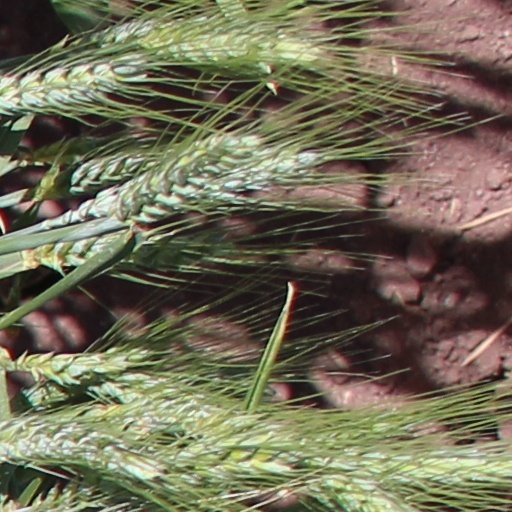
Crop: wheat